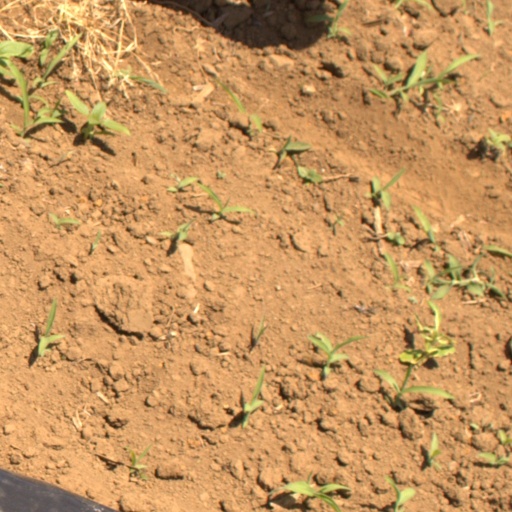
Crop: Jerusalem artichoke